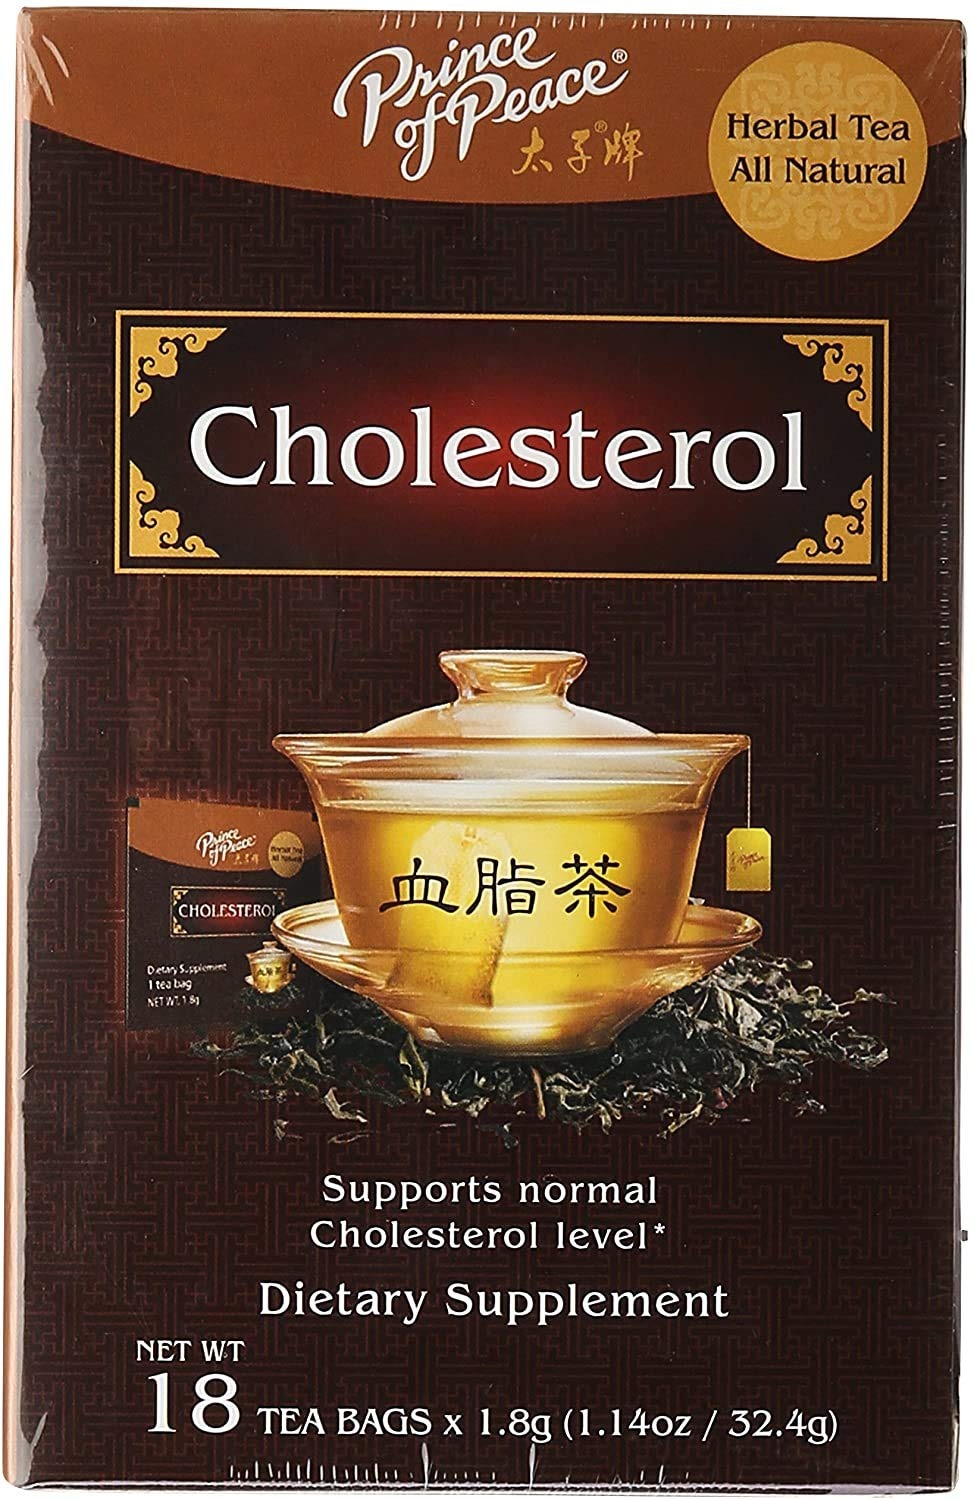
Item Name: PRINCE OF PEACE Cholesterol Herbal Tea 18 Bag, 0.02 Pound
Bullet Point 1: DAILY SUPPORT. Prince of Peace Cholesterol Tea can be consumed daily to support healthy cholesterol levels.*
Bullet Point 2: PROPRIETARY BLEND. This cholesterol tea is made with a proprietary blend that is formulated by Prince of Peace’s herb experts.
Bullet Point 3: POTENT INGREDIENTS. Prince of Peace Cholesterol Tea is made with gynostemma and hawthorn.
Bullet Point 4: BREWING INSTRUCTIONS. Place one tea bag in a 6 fl. oz. mug and fill with hot water. Steep for 5–10 minutes. Drink one time per day.
Bullet Point 5: HIGH-QUALITY PRODUCTS. Since 1983, Prince of Peace has been committed to offering a selection of herbal tea products tested for safety and potency.
Value: 18.0
Unit: Count

Price: 9.99